Cooling tower

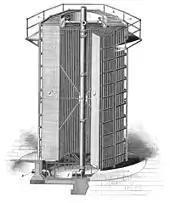
A 1902 engraving of "Barnard's fanless self-cooling tower", an early large evaporative cooling tower that relied on natural draft and open sides rather than a fan; water to be cooled was sprayed from the top onto the radial pattern of vertical wire-mesh mats.

Cooling towers originated in the 19th century through the development of condensers for use with the steam engine. Condensers use relatively cool water, via various means, to condense the steam coming out of the cylinders or turbines. This reduces the back pressure, which in turn reduces the steam consumption, and thus the fuel consumption, while at the same time increasing power and recycling boiler water. However, the condensers require an ample supply of cooling water, without which they are impractical. While water usage is not an issue with marine engines, it forms a significant limitation for many land-based systems.